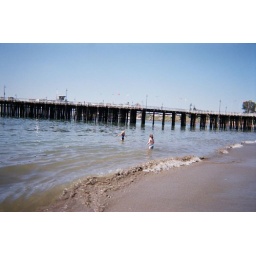
Main beach kids in water